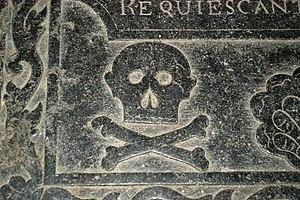
Belgique - Brabant wallon - Église Saint-Martin de Ways
L'église Saint-Martin est une église de style classique située à Ways, village dépendant de la ville belge de Genappe, dans la province du Brabant wallon.